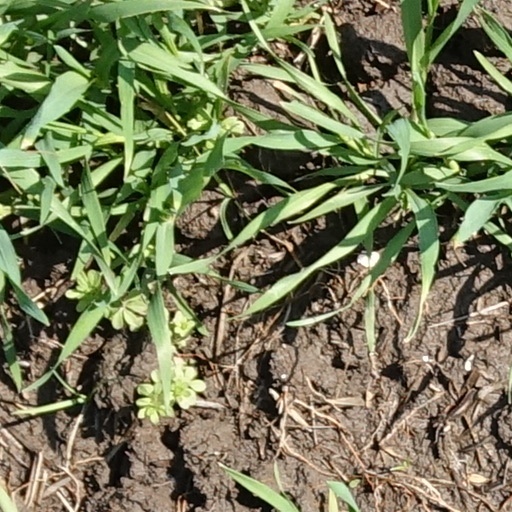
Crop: wheat